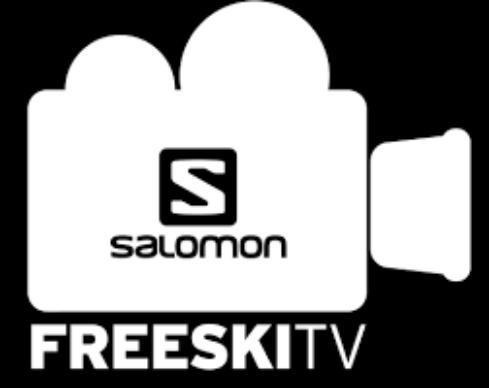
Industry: Clothes